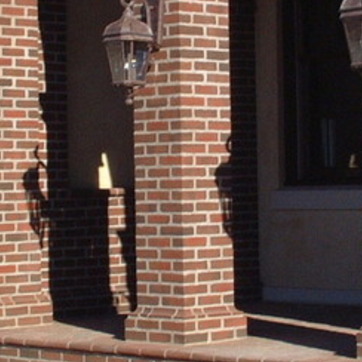
Material: brick